Pedro González de Medrano

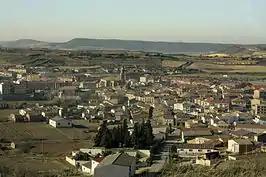
The House of Medrano, heirs to the lordship of Fuenmayor in La Rioja, were its principal lords for generations.

Pedro was the father of Íñigo Vélaz de Medrano. His son, Íñigo Vélaz de Medrano, would later participate in the Eighth Crusade under Theobald II of Navarre and Louis IX of France. The seal of this knight Íñigo Vélaz de Medrano is preserved in several documents, including the one containing a donation from the king to the monastery of Leyre (1268).